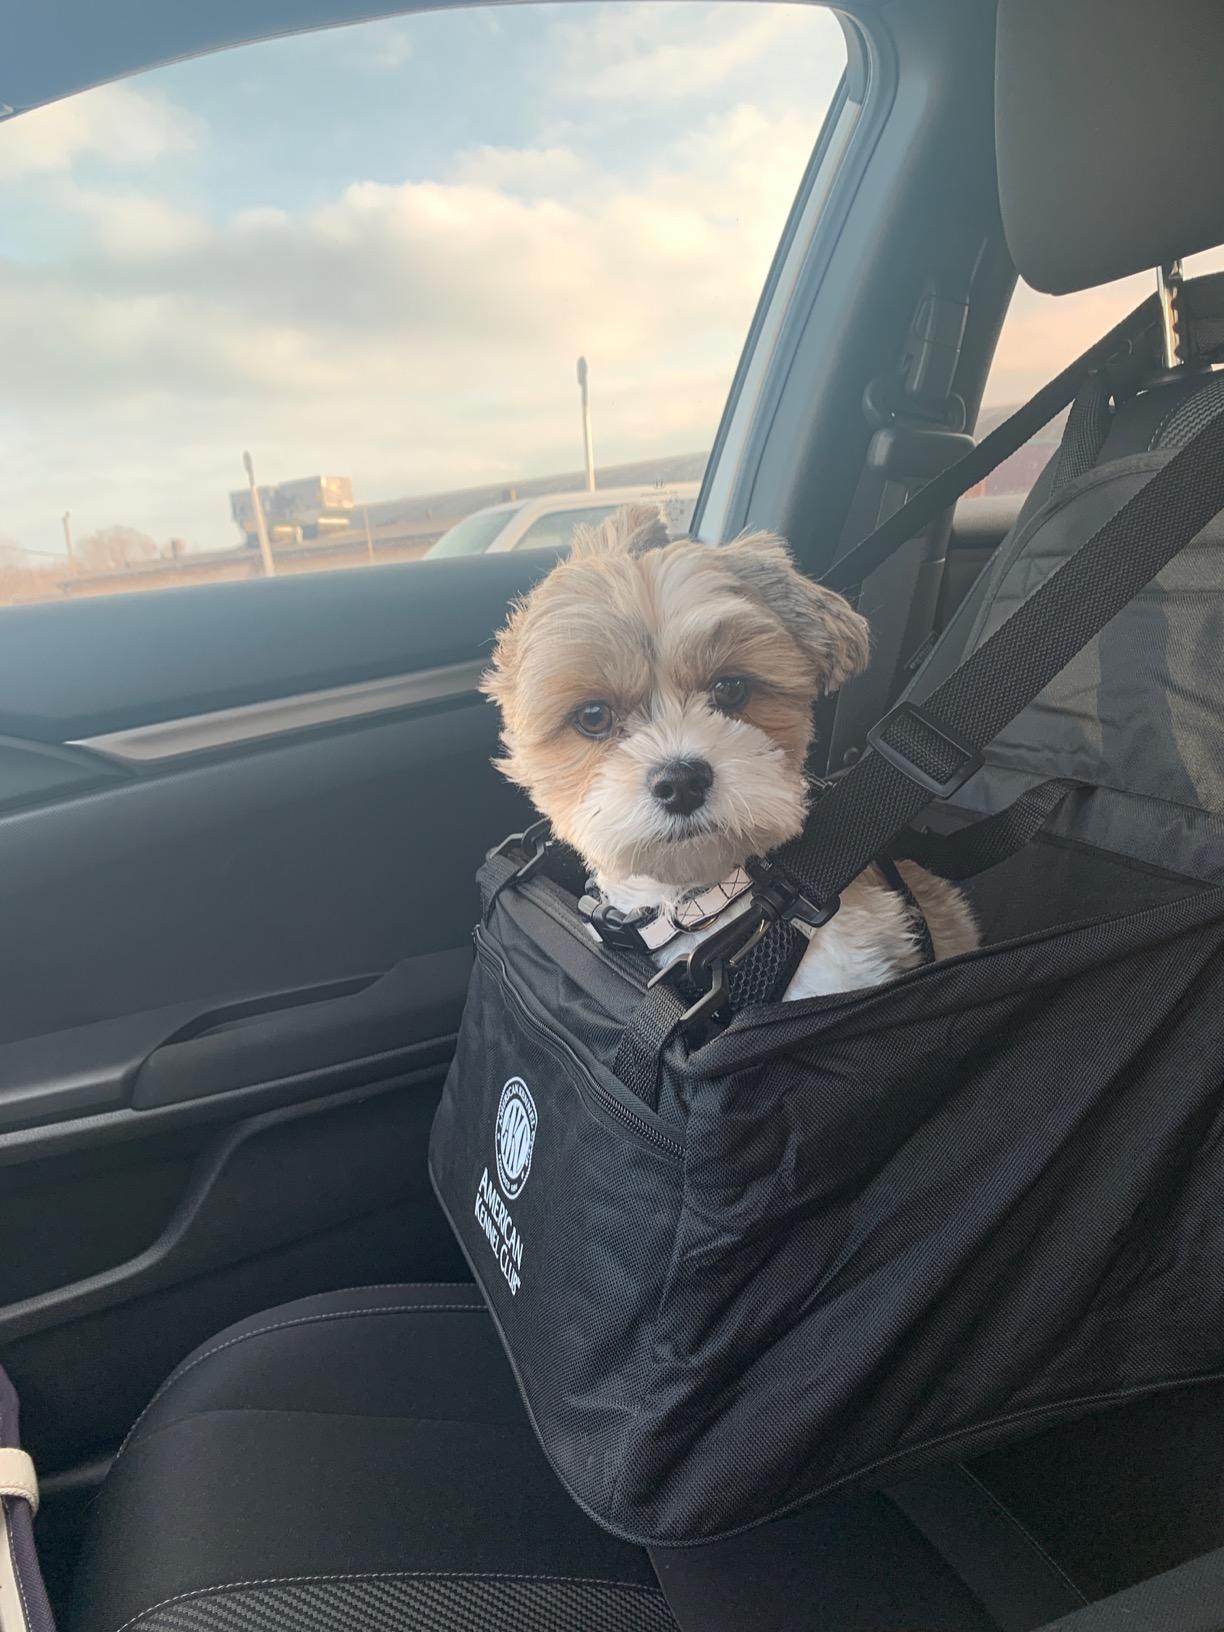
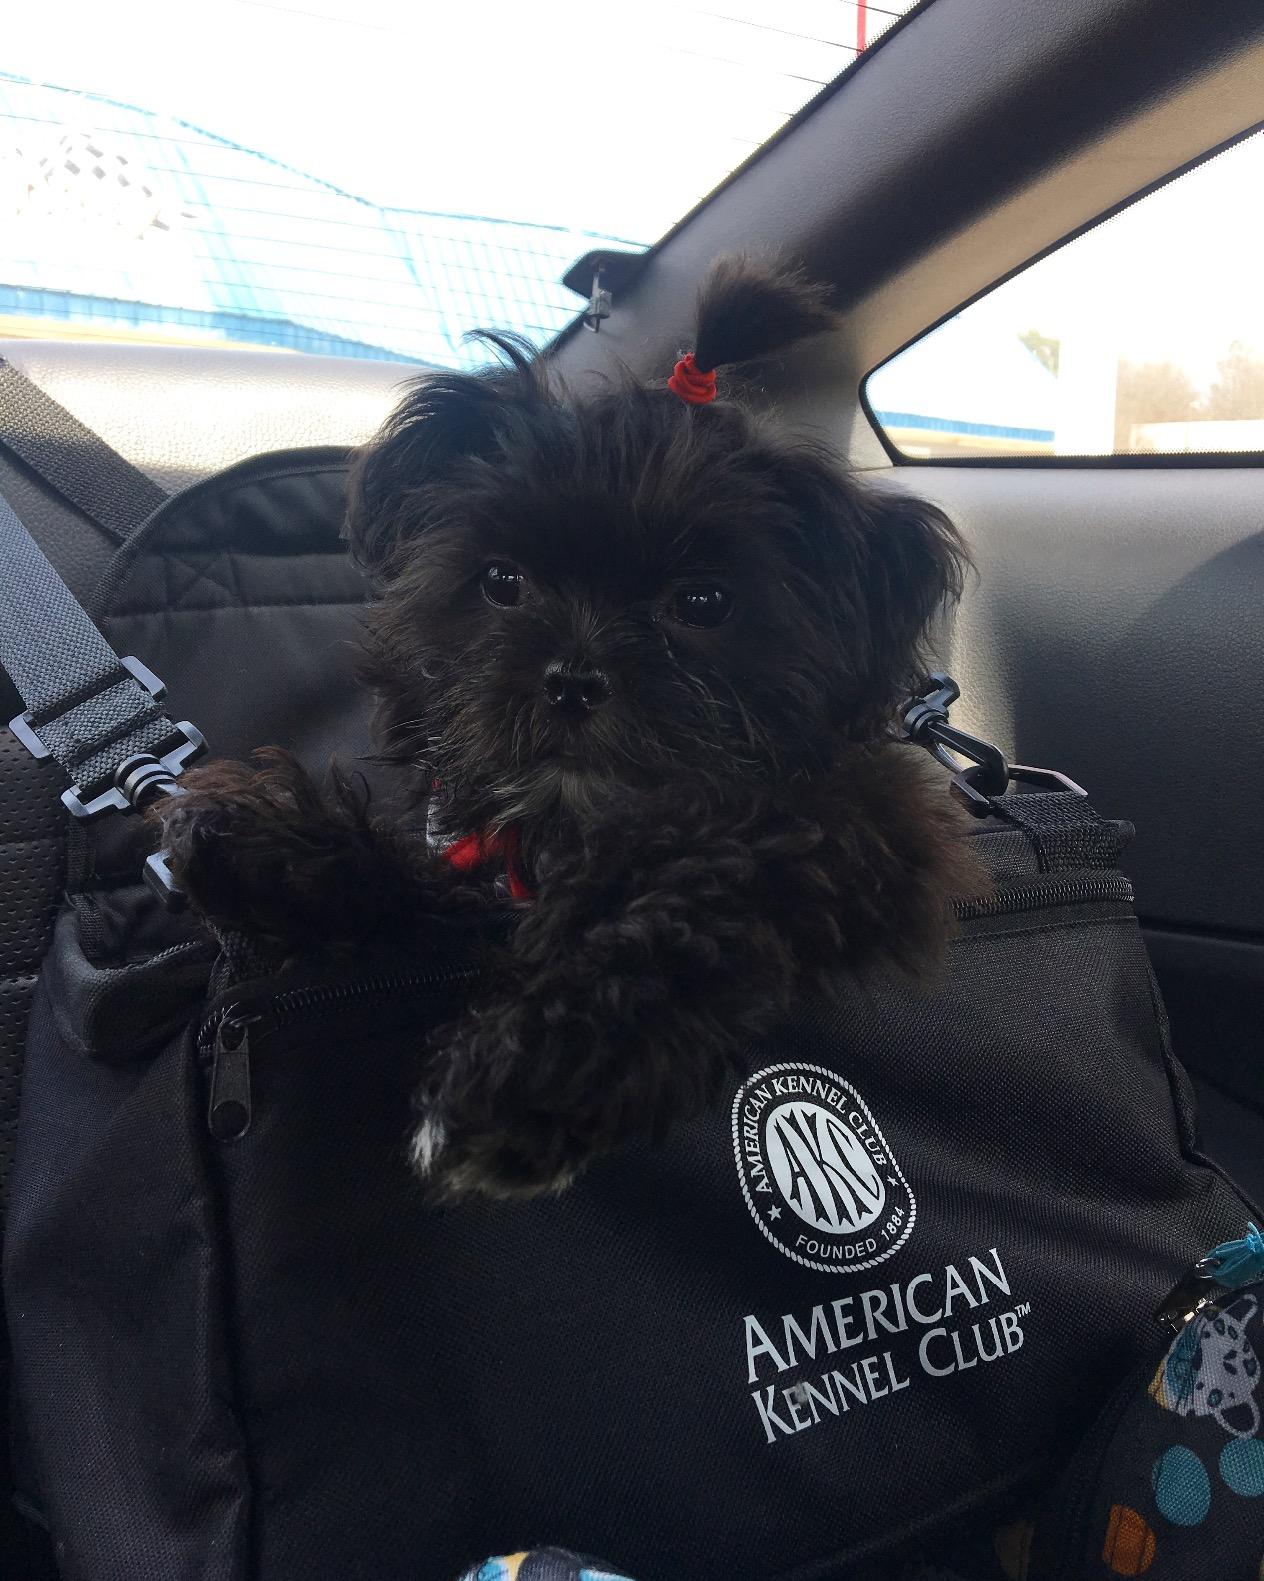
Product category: items_kennel
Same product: yes